Charlotte McDonnell

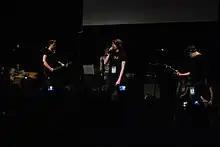
McDonnell performing with Chameleon Circuit at VidCon 2011

McDonnell was one of the founding members of Chameleon Circuit, a band known for creating music inspired by the British television series "Doctor Who". Along with fellow vloggers Alex Day ("Nerimon" on YouTube), Liam Dryden ("Littleradge"), and former member Chris Beattie ("CowInParachute"), Chameleon Circuit released their self-titled debut album on 1 June 2009. In July 2010, their song "Count the Shadows" also appeared on "DFTBA Records, Volume Two", a compilation sampler that was given for free in the grab bags at VidCon 2010. At the beginning of 2011, Chameleon Circuit, in their new line-up following the departure of Beattie and the addition of Ed Blann and Michael Aranda, began work on their second album "Still Got Legs". It was released on 12 July 2011.